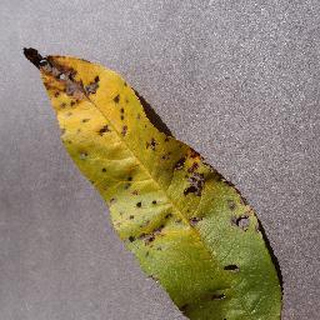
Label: peach_bacterial_spot